Zak Ansah

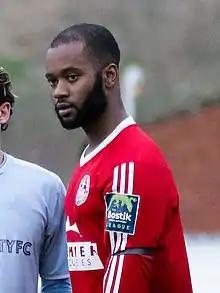
Ansah with Hythe Town in March 2018

Zak Andy Ansah (born 4 May 1994) is an English-born Ghanaian semi professional footballer who plays for Forest Hill Park and is dual-registered with AFC Whyteleafe.